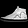
Label: Sneaker